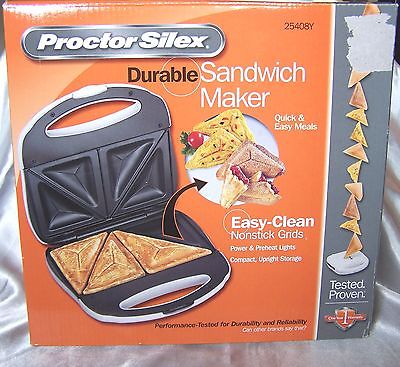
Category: toaster